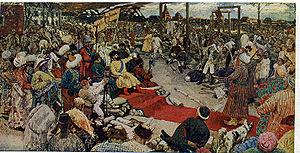
1774 est une année commune commençant un samedi.